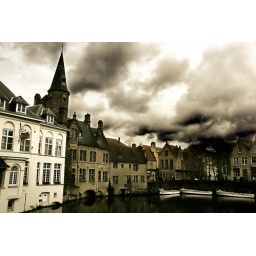
The water below gives a gift to the sky and the clouds give back every time they cry